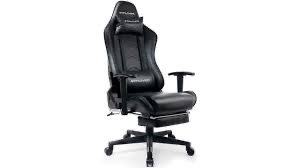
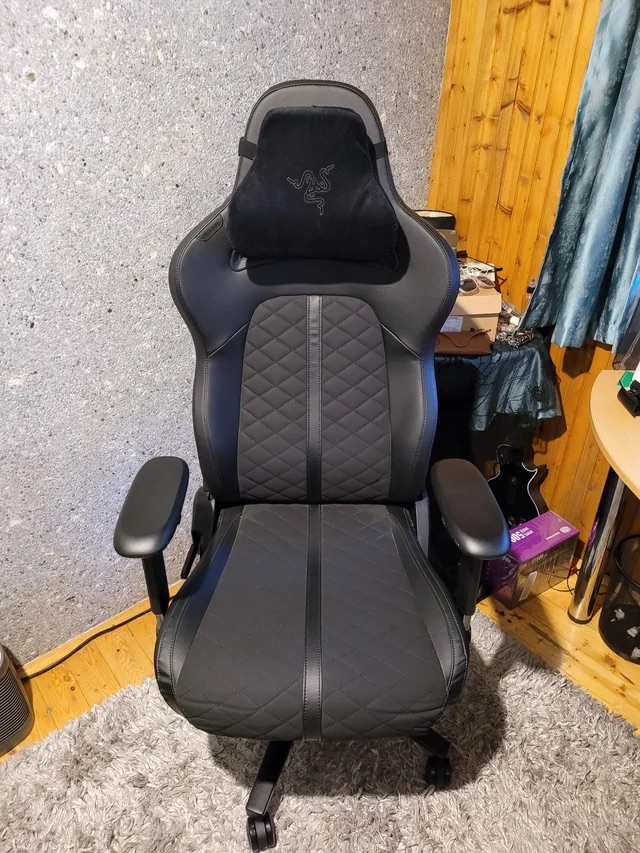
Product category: items_chair
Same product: no